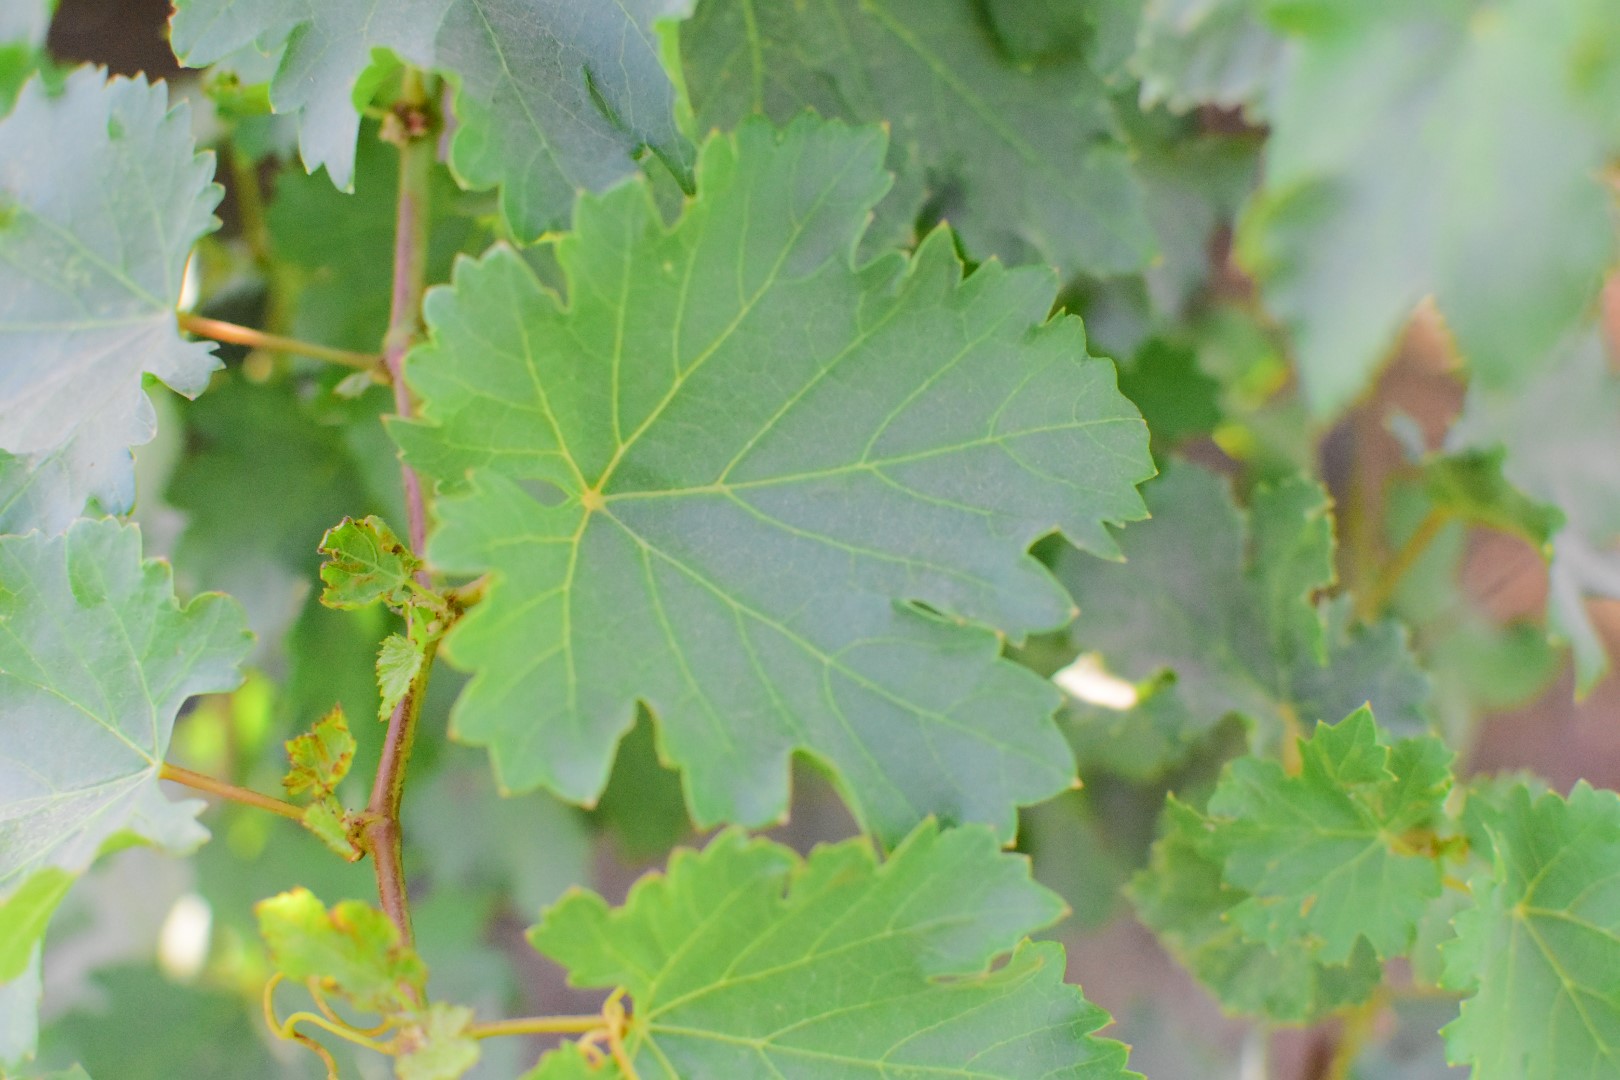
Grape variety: Deas Al-Annz